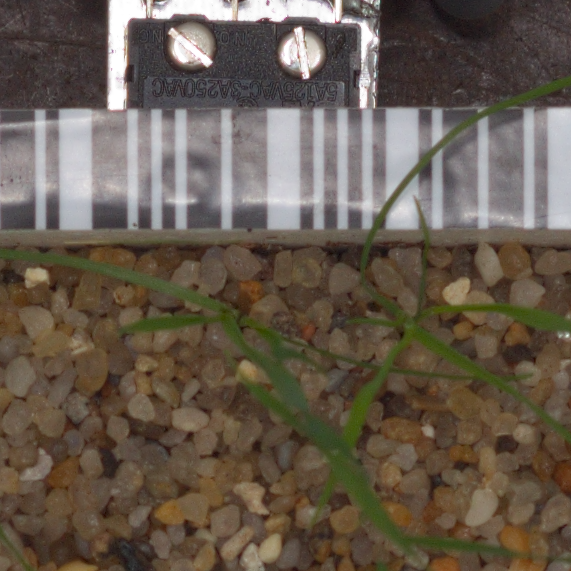
Label: loose_silkybent